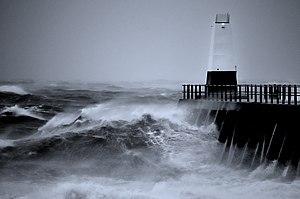
Le phare de Maryport est un petit phare situé sur une jetée de Maryport dans le district non métropolitain d'Allerdale, dans le comté du Cumbria en Angleterre. Il a remplacé en 1996 le phare de Maryport Old.